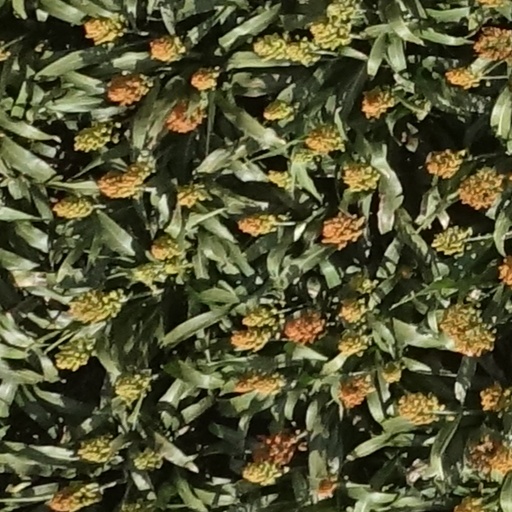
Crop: sorghum